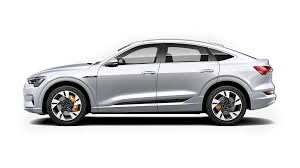
Label: noambulance